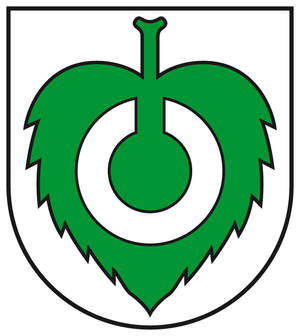
Jembke
Coat of arms of Jembke
Jembke er en kommune i Landkreis Gifhorn i den tyske delstat Niedersachsen. Den er en del af, og ligger i den nordlige del af amtet Boldecker Land.